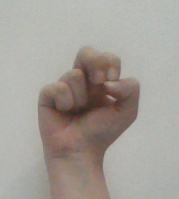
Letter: gaaf